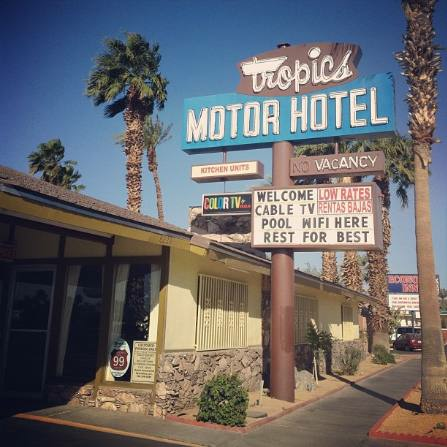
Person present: No